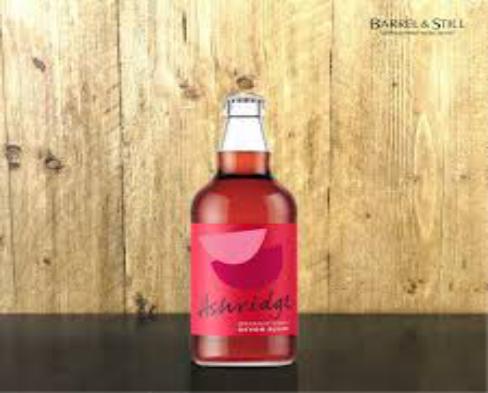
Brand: Ashridge Cider
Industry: Food